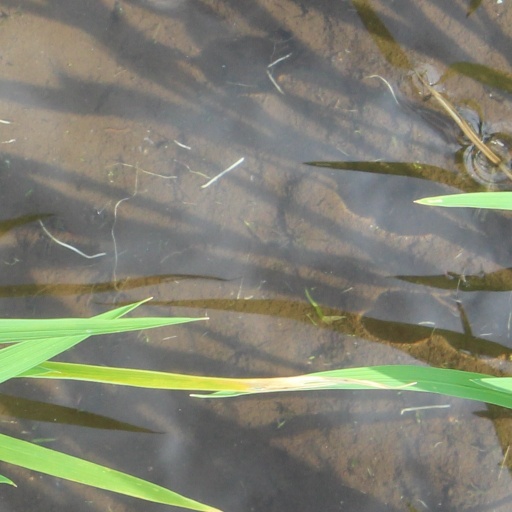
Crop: rice